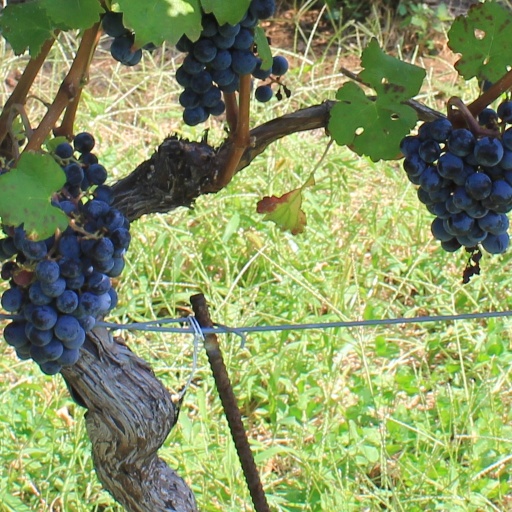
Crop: grape